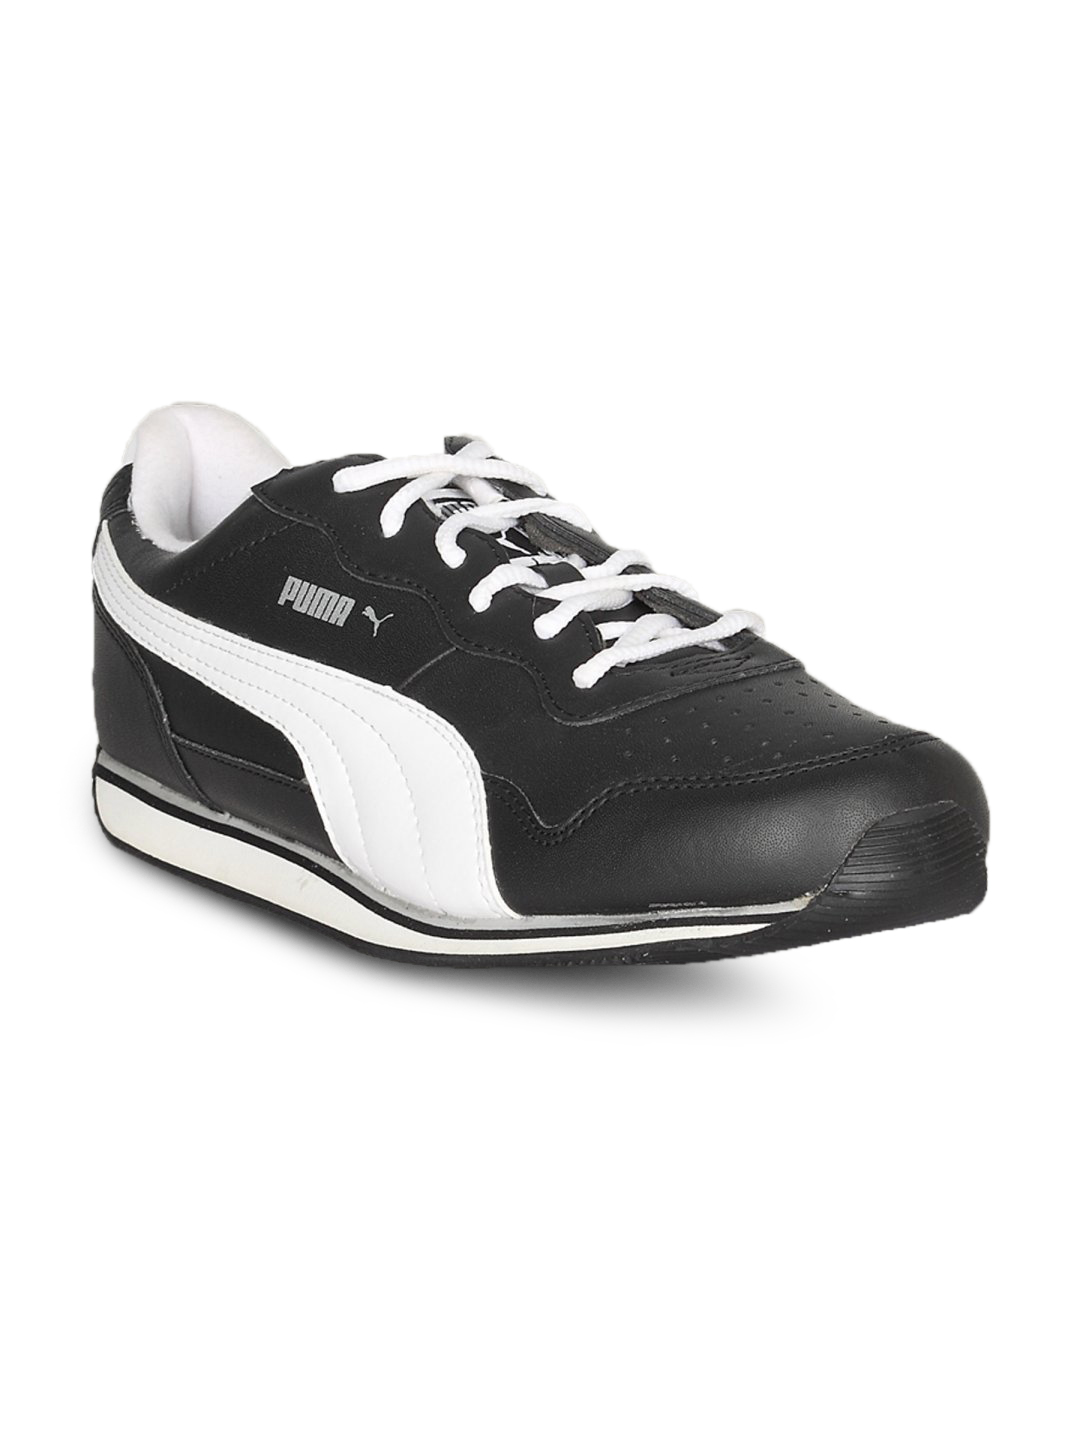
Puma Men's Commander White Black Shoe
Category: Footwear / Shoes / Casual Shoes
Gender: Men
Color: Black
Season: Summer 2011
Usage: Casual